Macbeth (Verdi)

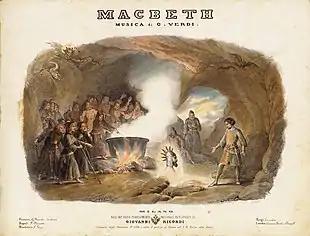
Macbeth meets the witches

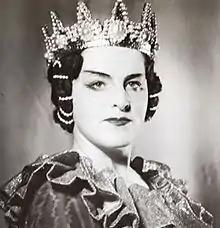
Birgit Nilsson as Lady Macbeth, 1947

"Note: there are several differences between the 1847 and the 1865 versions which are noted below in text in indented brackets"